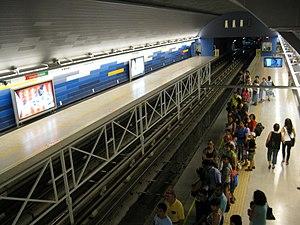
Plaza de Maipú est une station de la Ligne 5 du métro de Santiago, dans le commune de Maipú.